Sarah, Plain and Tall

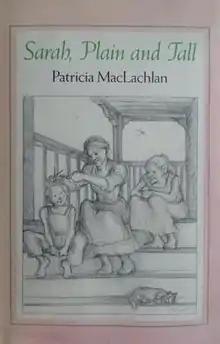
First hardcover edition

Sarah, Plain and Tall is a children's book written by Patricia MacLachlan and the winner of the 1986 Newbery Medal, the 1986 Scott O'Dell Award for Historical Fiction, and the 1986 Golden Kite Award. It explores themes of loneliness, abandonment, and coping with change.